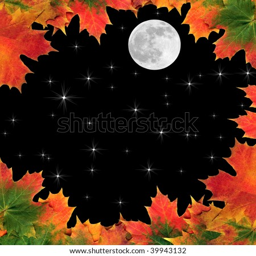
fantasy abstract of maple leaves forming a border with full moon and stars in a black sky beyond .